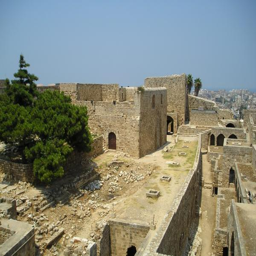
a city in the past